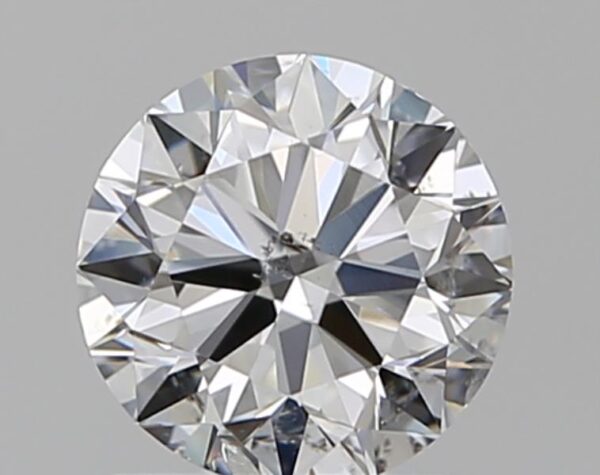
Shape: round
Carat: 0.8
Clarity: SI2
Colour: E
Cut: VG
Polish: EX
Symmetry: VG
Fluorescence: N
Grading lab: GIA
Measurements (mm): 5.79 x 5.86 x 3.66